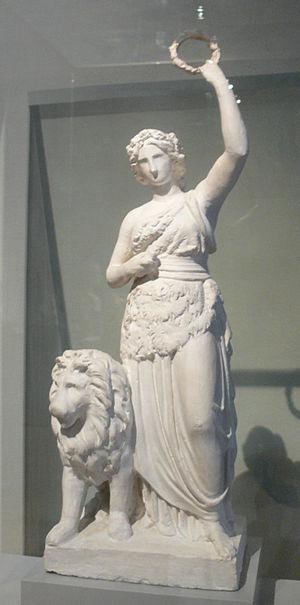
La Bavaria est une allégorie féminine de la Bavière. Elle en est également la sainte patronne.